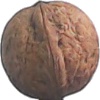
Label: walnut